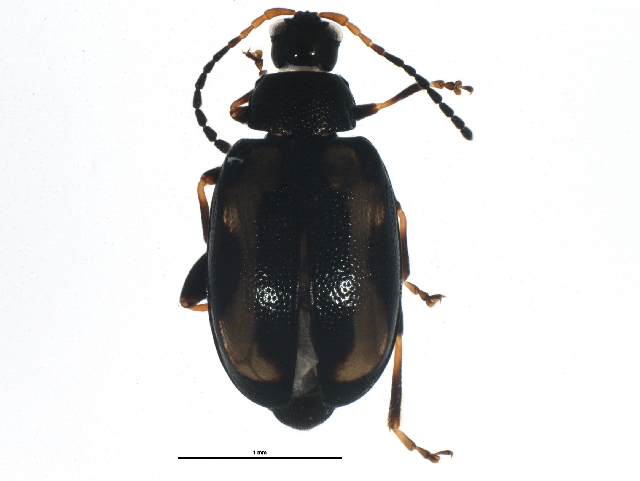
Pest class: striped_flea_beetle